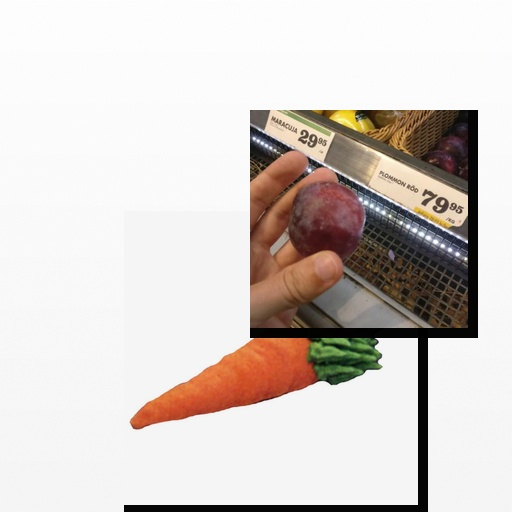
Food items: plum, carrot